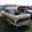
Label: automobile